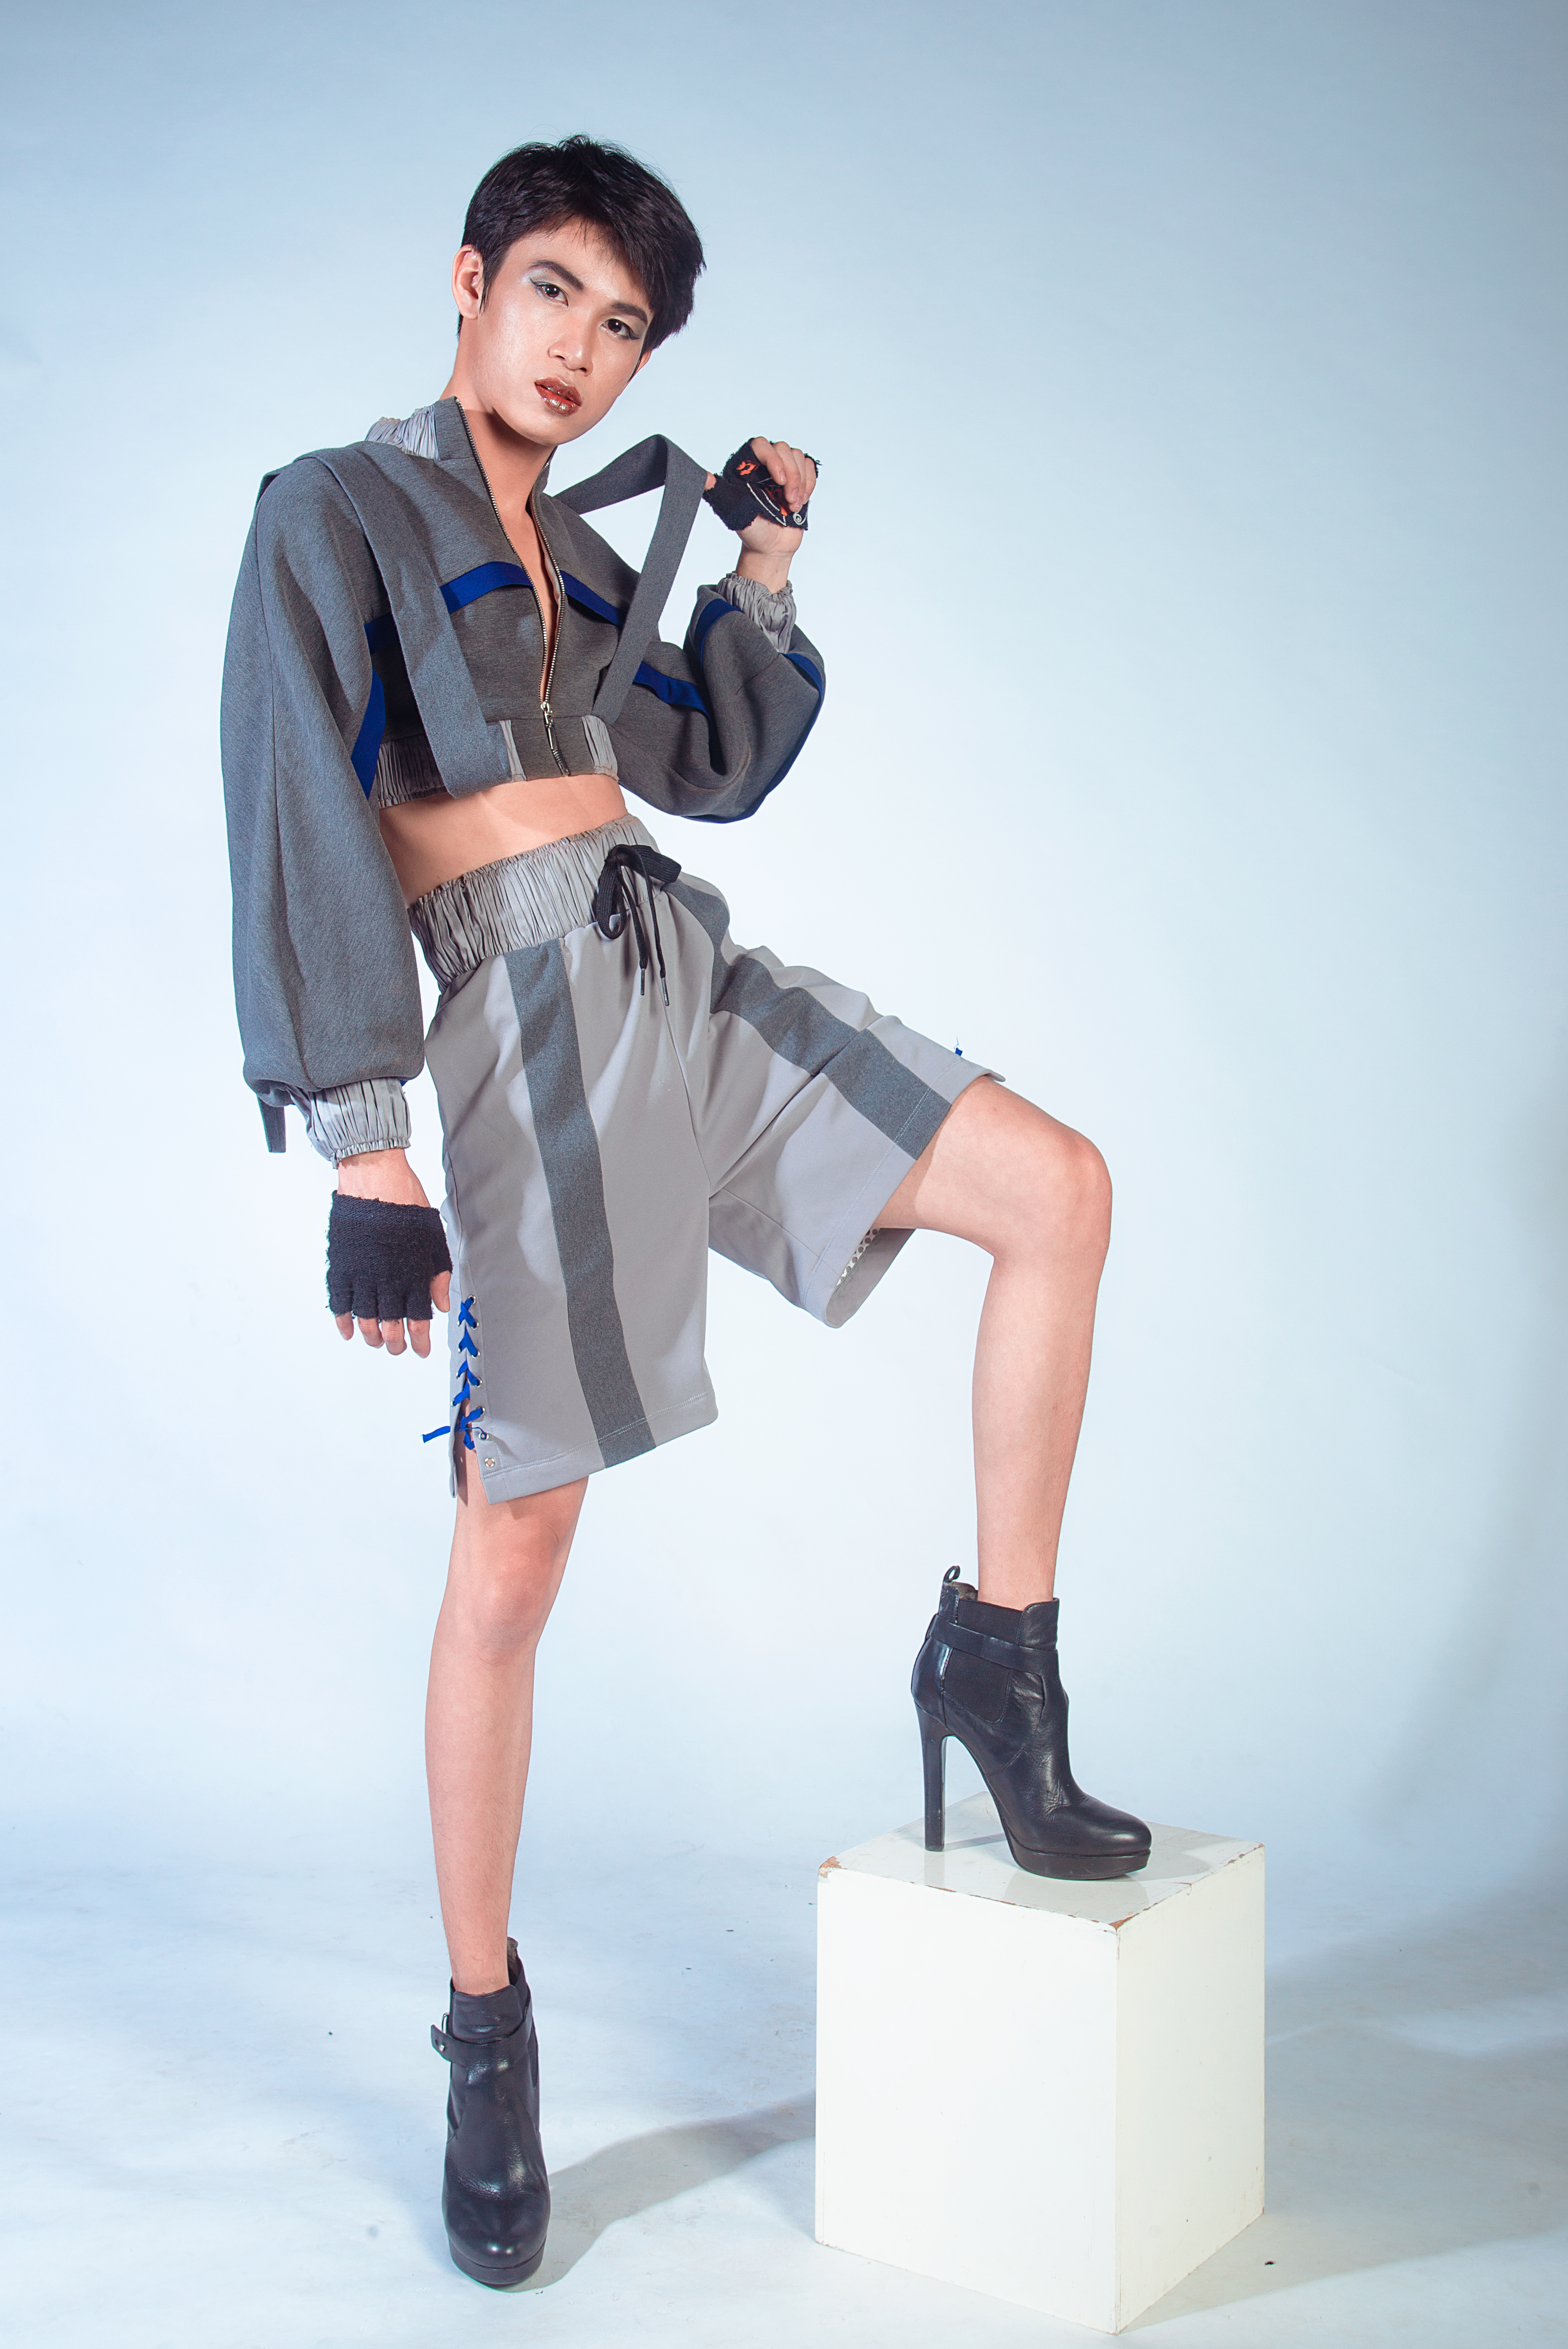
art, man, fashion model, fashion, standing, shoe, model, photo shoot